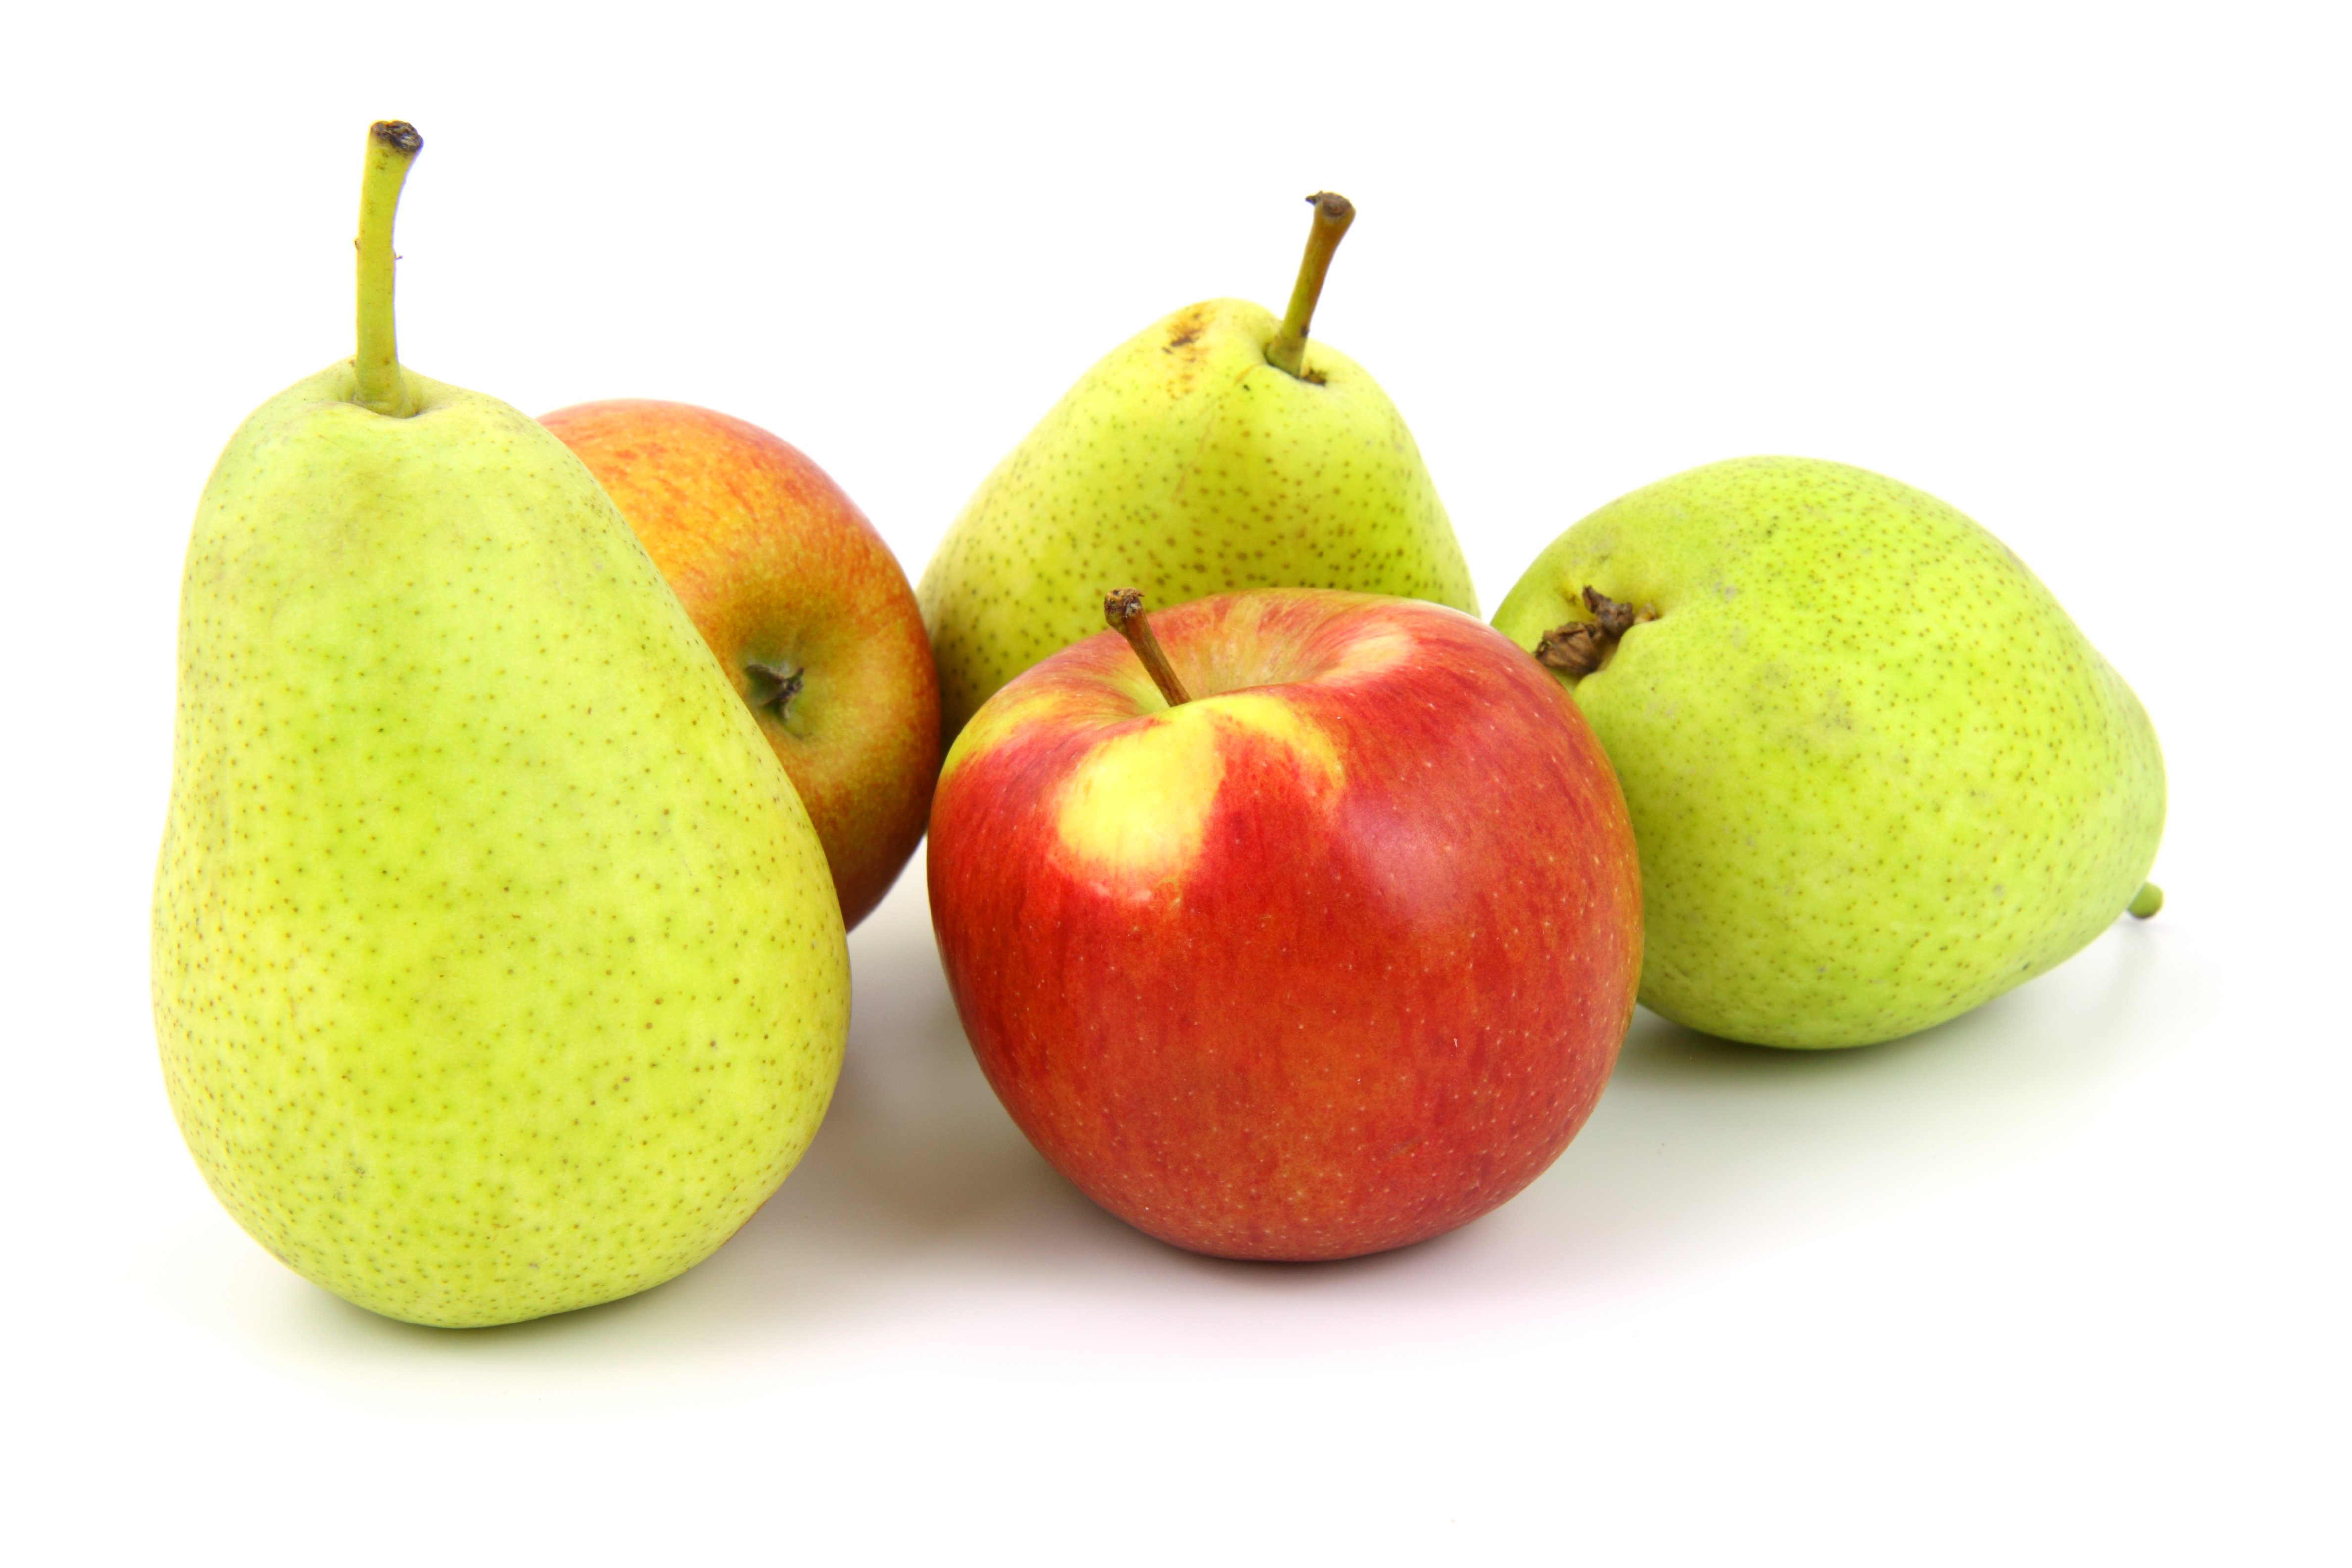
apple, plant, fruit, isolated, ripe, food, green, red, produce, fresh, pear, snack, vitamin, fruit tree, flowering plant, land plant, manzana verde